Alexander Pushkin

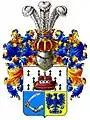
Coat of arms of the Pushkin family

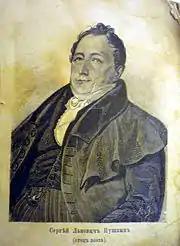
Pushkin's father, Sergei Lvovich Pushkin

Pushkin's father, Sergei Lvovich Pushkin (1767–1848), was descended from a distinguished family of the Russian nobility that traced its ancestry back to the 12th century. Pushkin's mother, Nadezhda (Nadya) Ossipovna Gannibal (1775–1836), was descended through her paternal grandmother from German and Scandinavian nobility. She was the daughter of Ossip Abramovich Gannibal (1744–1807) and his wife, Maria Alekseyevna Pushkina (1745–1818).